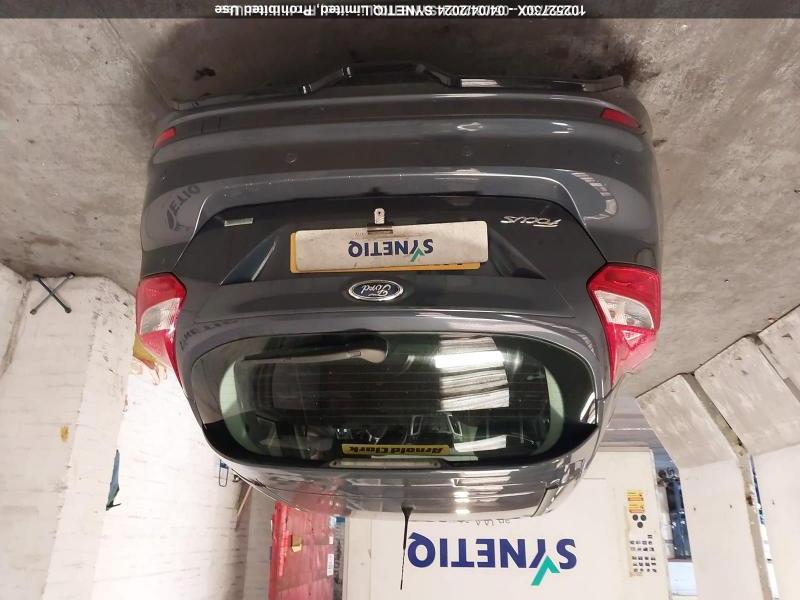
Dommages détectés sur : malle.
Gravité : mineur